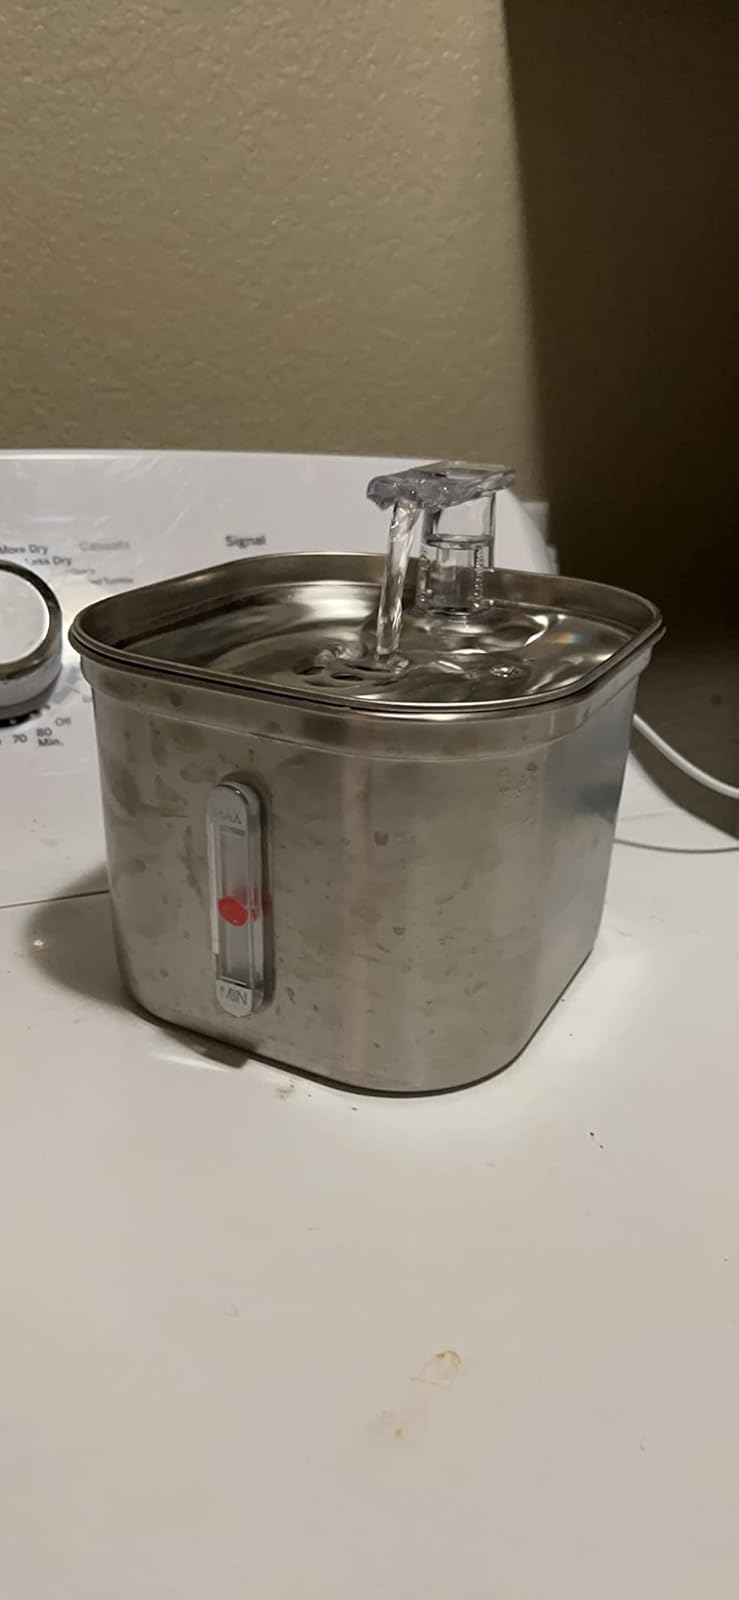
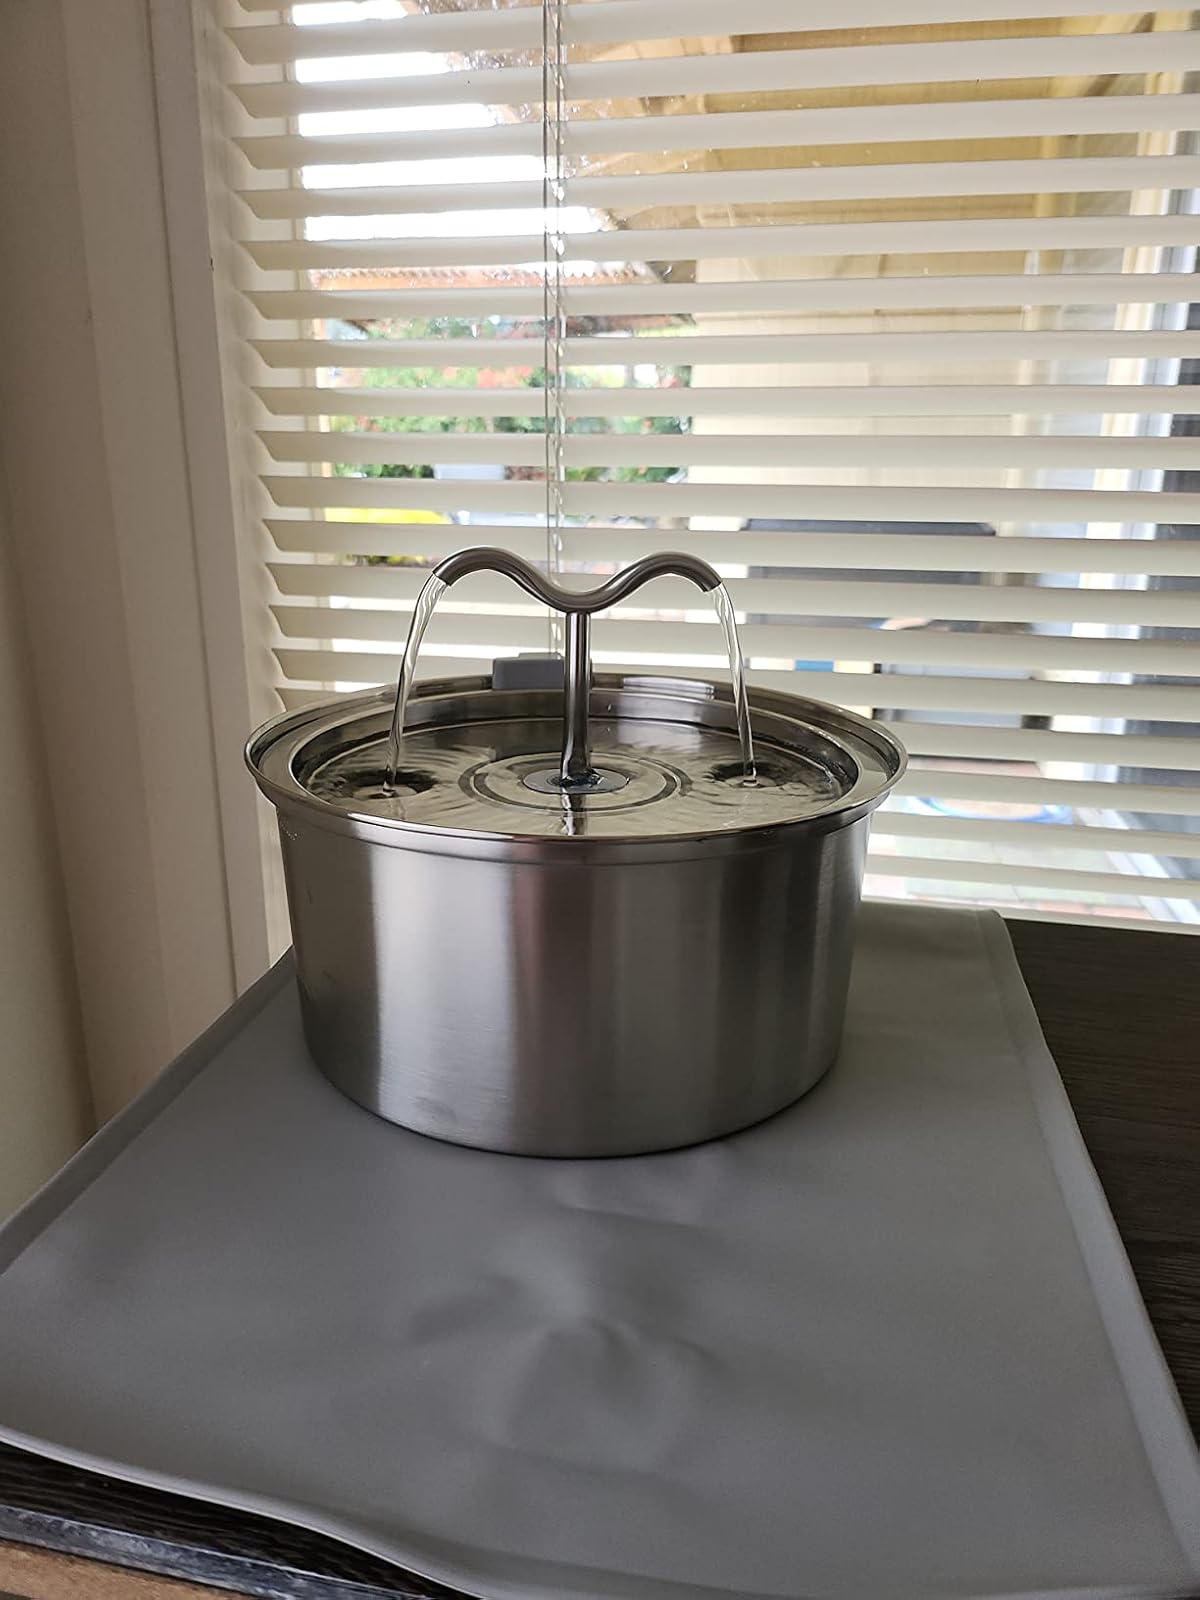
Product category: items_bowl
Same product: no